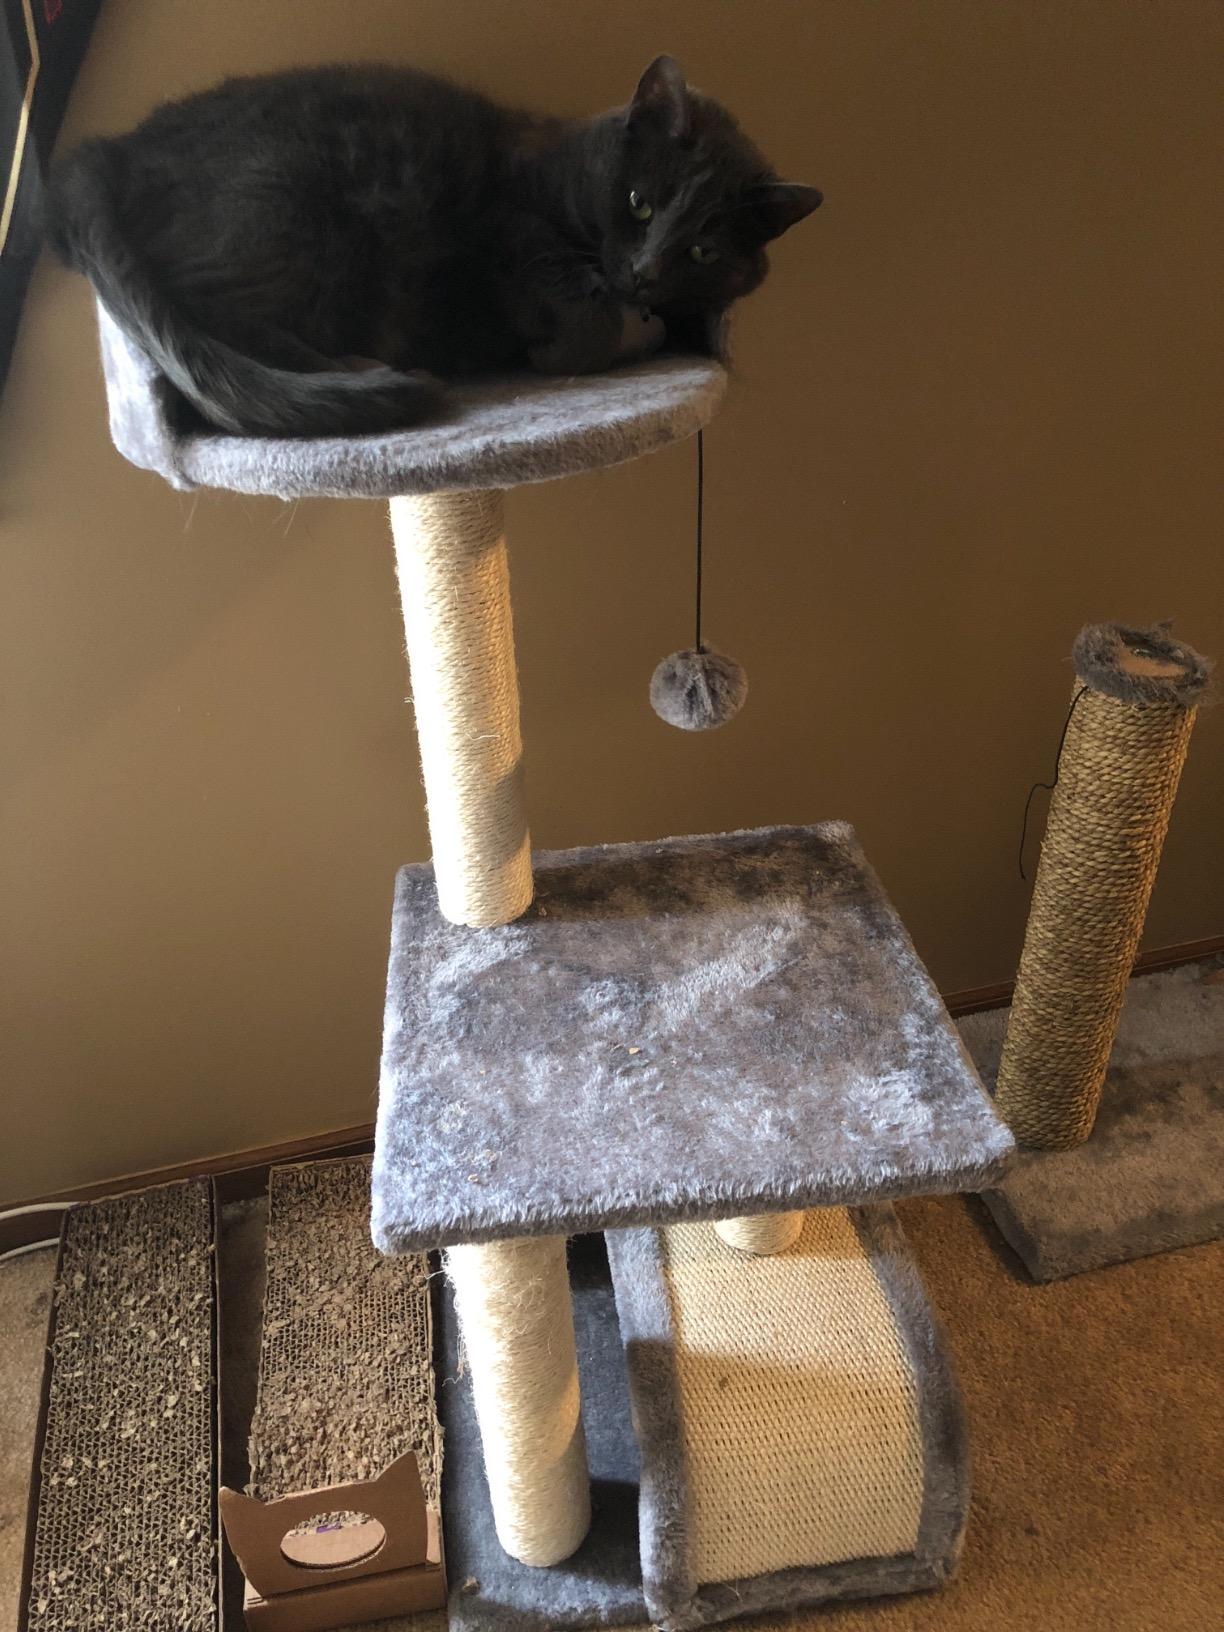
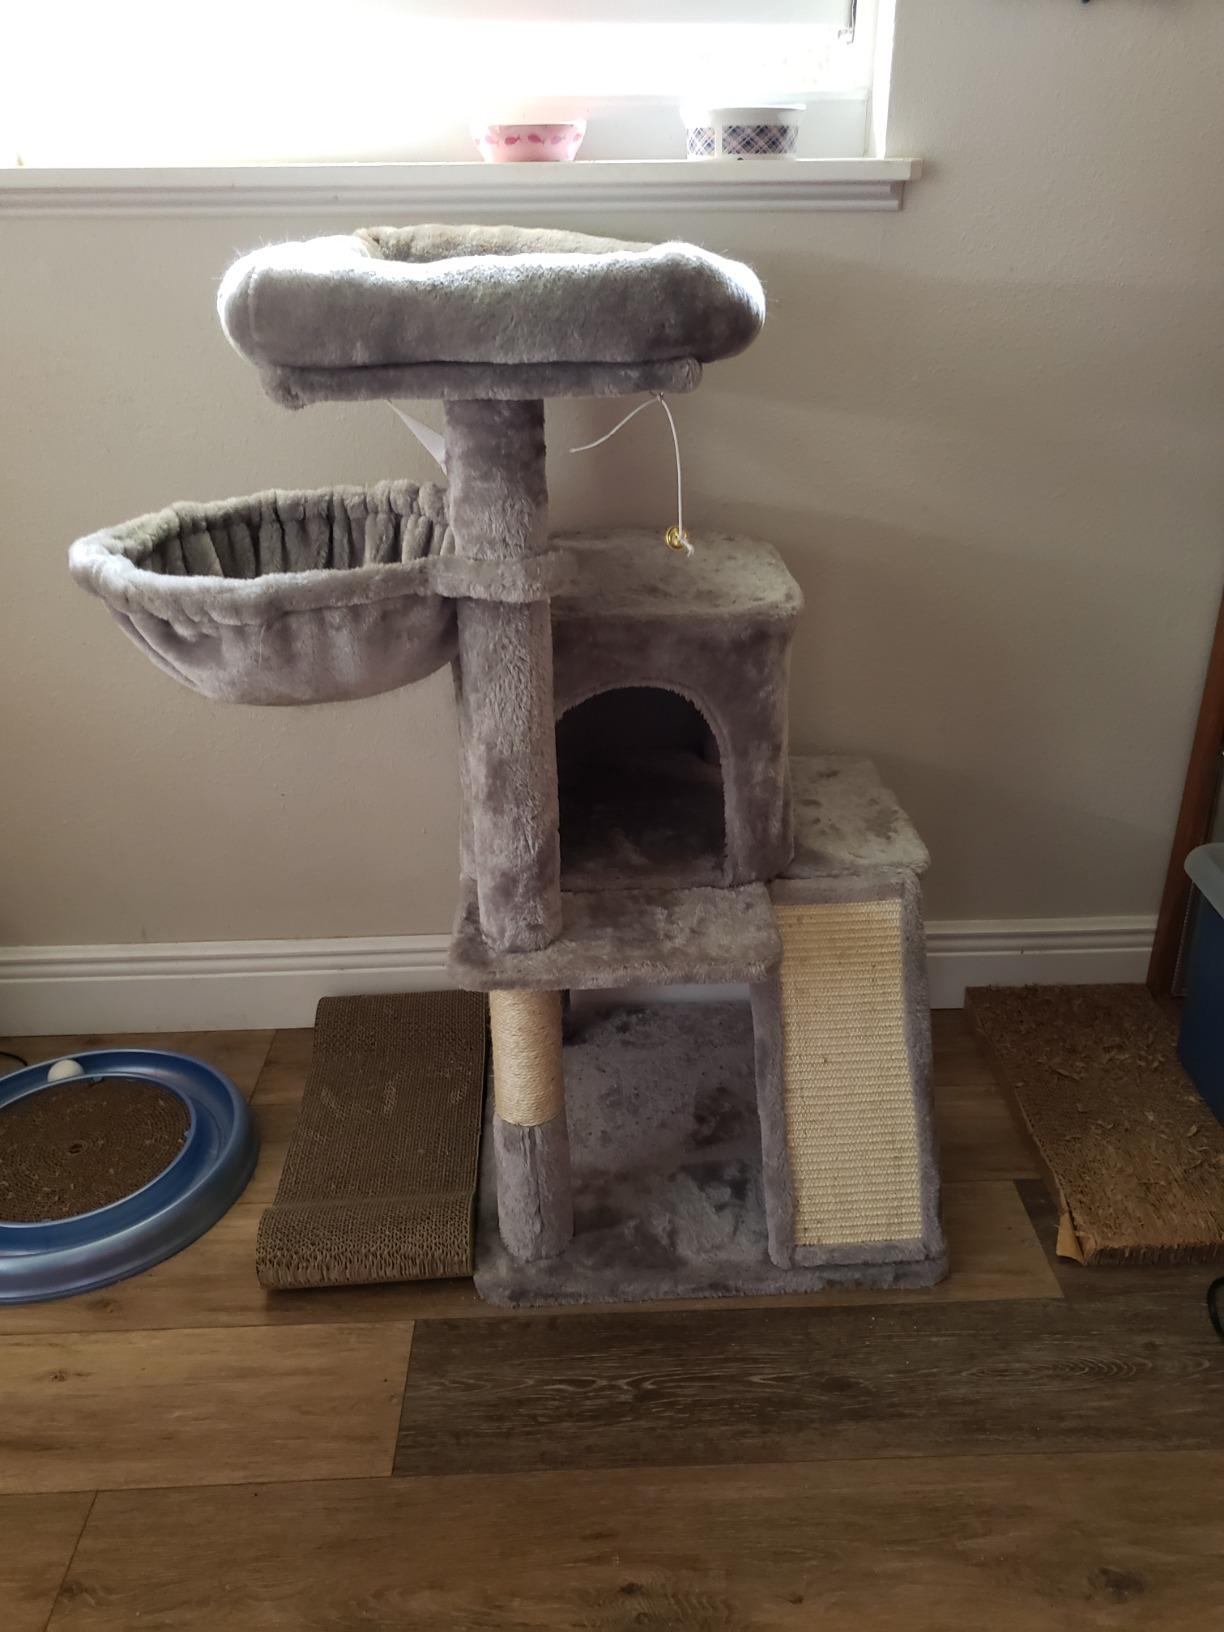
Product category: items_cat tree
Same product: no